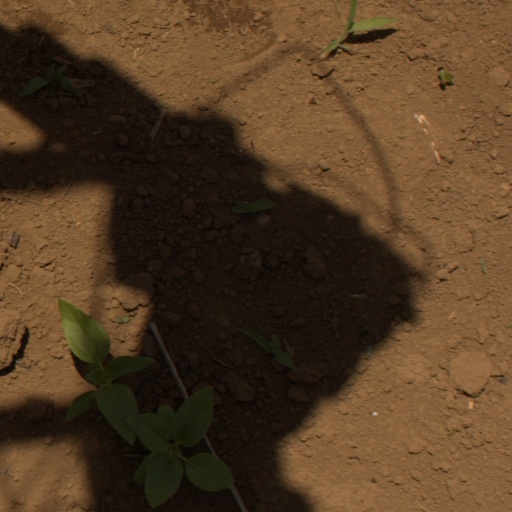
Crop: Jerusalem artichoke